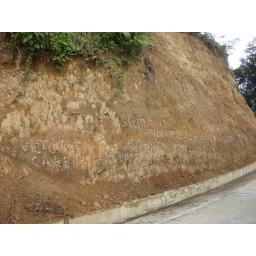
they did with buttons here what people do with white stones in Hawaii -- cool.